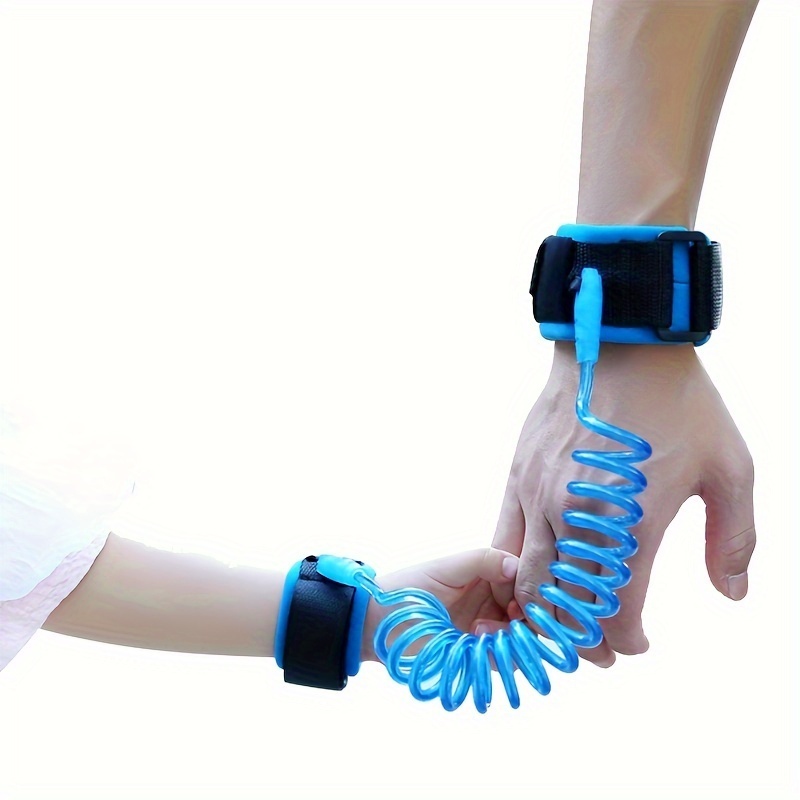
Safety Harness Strap, Safety Hand Rope, Anti-lost Wrist Link, Traction Rope, Christmas Halloween Thanksgiving Day Easter New Year's Gift
SPECIFICATIONS Applicable Age Group : 3+ Color : Blue;Green;Pink;Orange Item ID : CN57589 Major Material : Iron
Brand: zambiel
Category: Baby & Toddler > Baby Safety > Baby Safety Harnesses & Leashes > Wristbands